Mudanyuan station

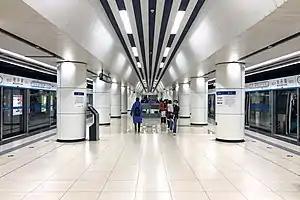
Line 10 platform after the construction of Line 19 interchange facilities 300px Line 19 platform

Mudanyuan station is a subway station on Line 10 and Line 19 of the Beijing Subway.